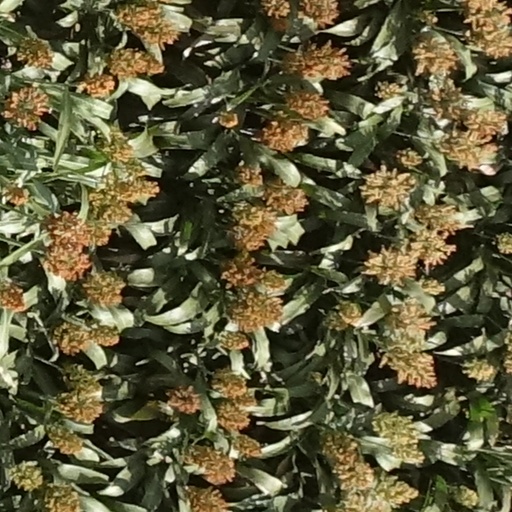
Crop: sorghum